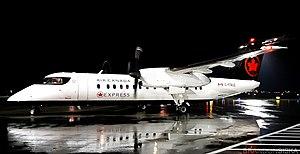
Jazz Aviation S.E.C. est une filiale de Chorus Aviation. Elle opère pour Air Canada Express des vols régionaux desservant des destinations au Canada et aux États-Unis en vertu d'un contrat d'achat de capacité en vigueur jusqu'en 2035. Air Canada détermine entre autres le réseau des routes de Jazz, l'horaire des vols, le prix des billets et achète la totalité de la capacité de ces vols en retour d'une compensation à des taux prédéterminés. La compagnie offre aussi un service de vols nolisés ainsi que des services de maintenance, réparation et révision par l'entremise de sa filiale Services techniques Jazz. Son siège social est situé à Halifax, Nouvelle-Écosse.